Sati (castle)

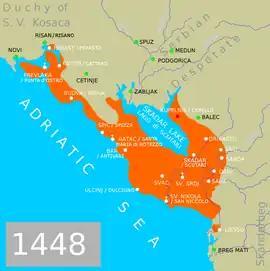
Position of Sati in 1448

Sati was a medieval fortified town near Shkodër in contemporary Albania. Between 1395 and 1459, it passed through the control of the Venetian Republic, the Dukagjini family, the Ottoman Empire, and Skanderbeg, who razed it sometime after 1459.